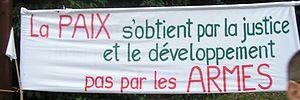
Banderole visible devant Eurosatory du 14 au 18 juin 2010
Eurosatory, ou « Semaine internationale de la défense et la sécurité », est le salon international consacré à la défense et à la sécurité terrestres et aéroterrestres. Organisé par le COGES [Commissariat Général des Expositions et Salons du GICAT], il se tient tous les deux ans en juin au parc des expositions de Paris-Nord Villepinte.